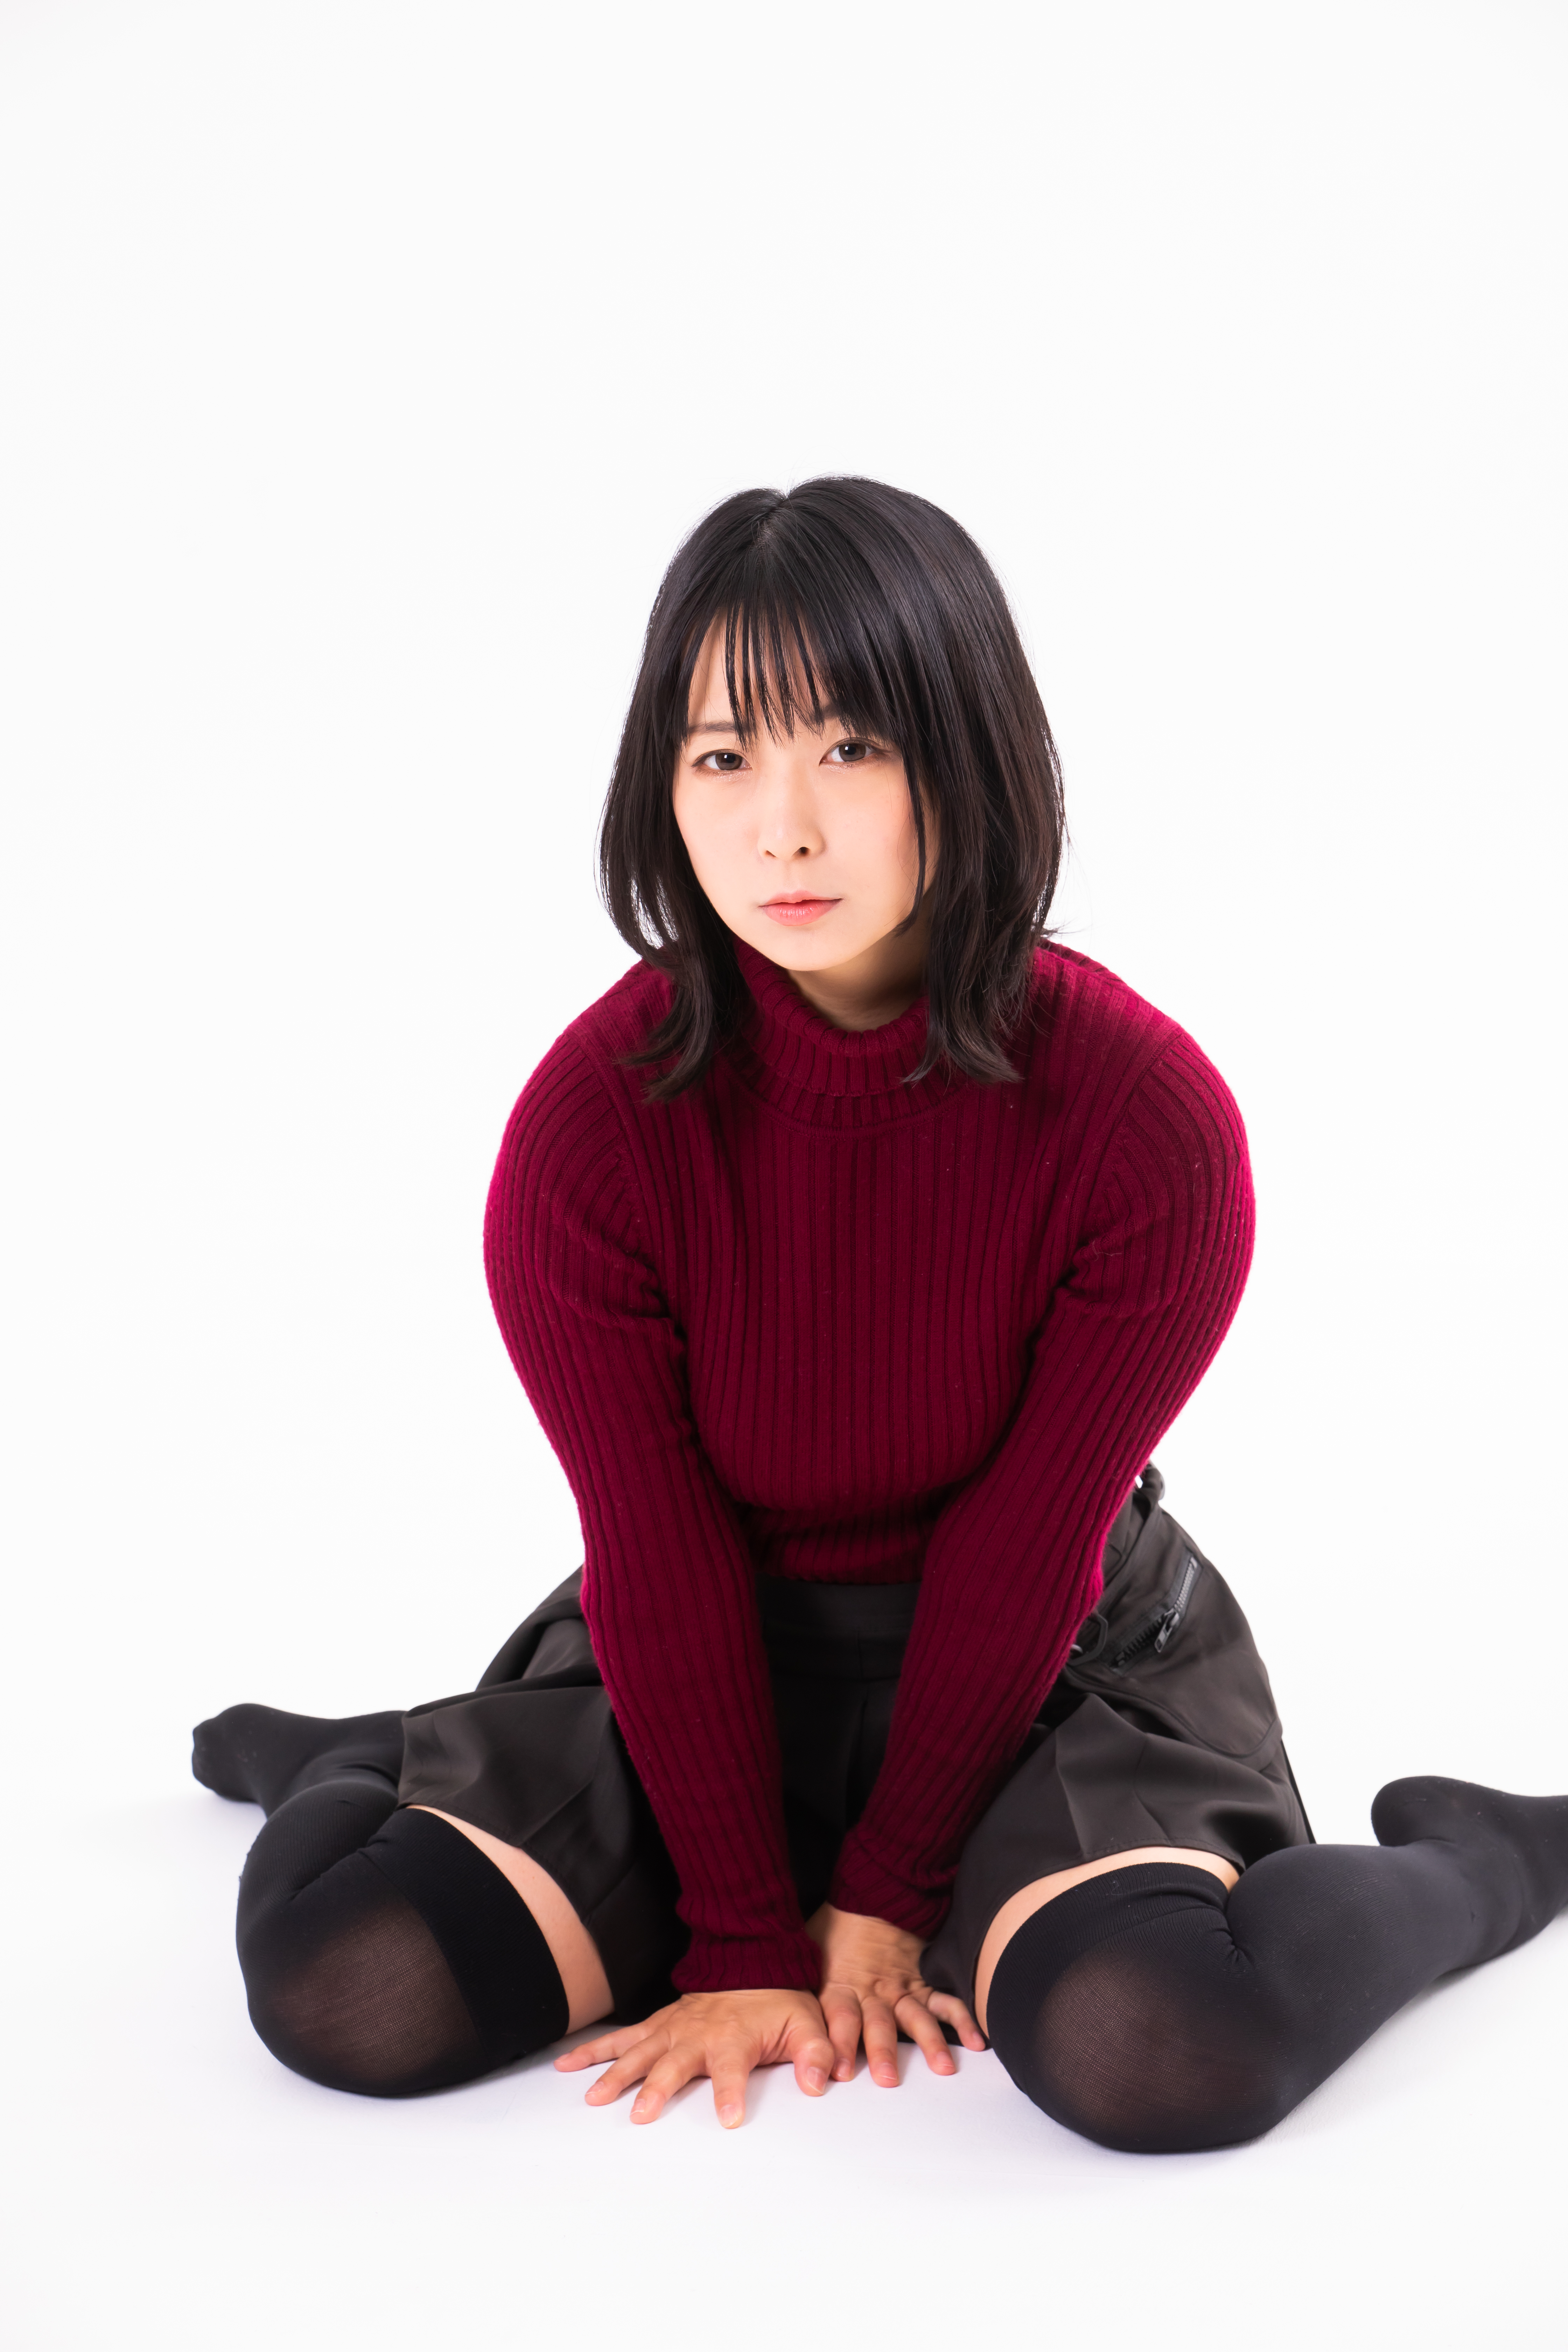
woman, sitting, leg, thigh, black hair, knee, joint, photography, kneeling, outerwear, neck, long hair, model, photo shoot, bangs, tights, japanese idol, sleeve